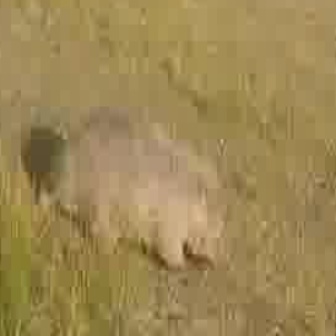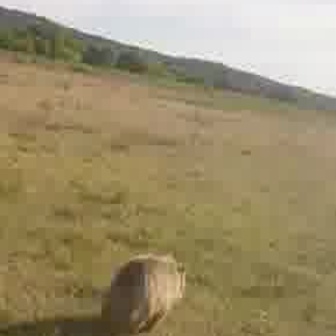
  Please identify the target specified by the bounding box [41,89,225,273] in the first image and locate it in the second image. Return the coordinates in [x_min,y_min,x_max,y_max] format.
Answer: [95,245,186,336]